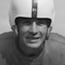
Age: 23